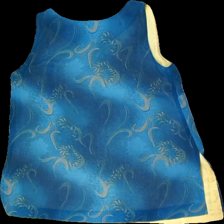
View: back
Type: Top
Category: Ladies
Brand: Missing
Colors: Blue, Yellow
Material: 100% polyester, 100% polyester
Pattern: Other
Cut: C-collar
Price range: 100-150
Recommended usage: Reuse